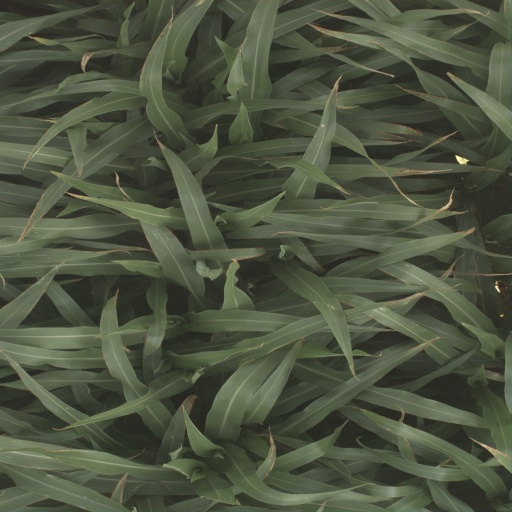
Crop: sorghum